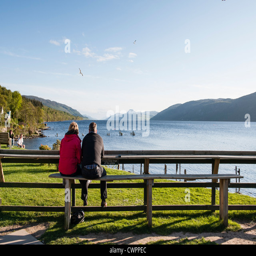
uk constituent country is a beautiful country .